Rage (2009 American film)

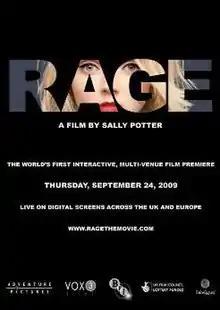
Film poster

Rage is a 2009 satirical mystery art film written and directed by Sally Potter, starring Jude Law and Judi Dench. The filmmakers said that the film created a new genre in filmmaking, called "naked cinema".